Dinosaur National Monument

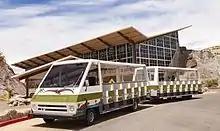
The Quarry Exhibit Hall

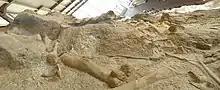
Dinosaur bones on the quarry wall viewed east. This shows the bones lay three-dimensionally in the sandstone.

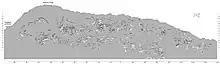
Revised quarry map combining the original Douglass map, later historical data and current bones.

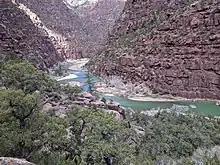
The Green River in Dinosaur National Monument.

The "Wall of Bones" located within the Dinosaur Quarry building in the park consists of a steeply tilted (67° from horizontal) rock layer which contains thousands of dinosaur fossils. The preserved section is only a portion of what was originally present when Douglass made his discovery as seen on the map above. When work ceased in 1922, a portion of the quarry was left for future development. This work began as part of President Franklin Roosevelt's Civil Works Administration, which provided employment during the Depression under the Transient Relief Service and later under the Works Progress Administration. This work included constructing a road to the quarry, removal of overburden covering the bone-bearing strata, and building of a small, temporary museum. World War II interrupted work, but this was resumed in 1951 with the building of a small metal building over the east portion of the quarry to test whether bone was abundant enough to warrant a larger, more permanent building. This more permanent building was erected in the mid-1950s as part of the National Park Service Mission 66 plan. The architectural design was high controversial for its ultra-modern use of glass, steel and concrete ramp that spiraled around a cylindrical office tower. The building opened at the dedication ceremony on June 1, 1958. The design had two levels and abundant natural light so that visitors could watch technicians remove the hard rock to reveal the excavated fossil bones in-situ.